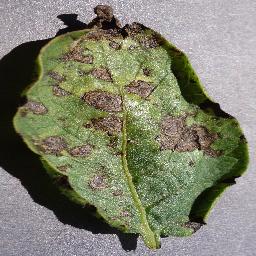
Etiqueta: Tizon_Temprano